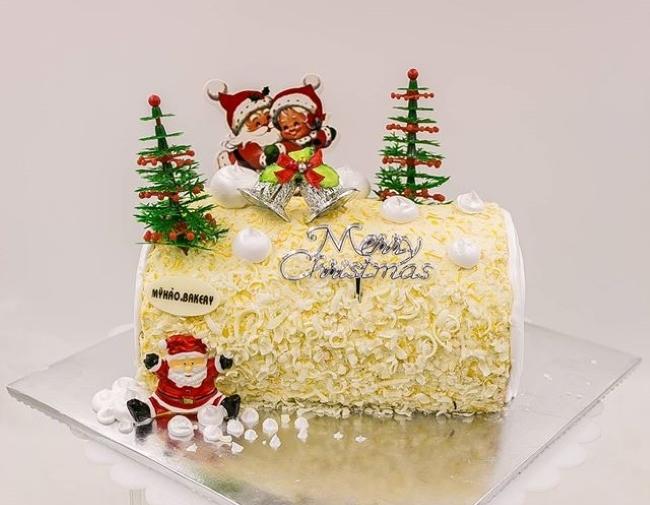
có một cái bánh được trang trí theo chủ đề giáng sinh